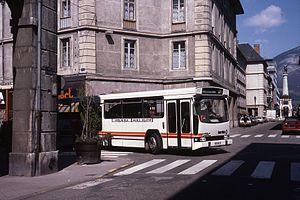
Le bus Berliet PR 100 n°17 du STAC, sur la ligne D (Bellevue, Jacob-Bellecombette↔Hôtel de ville, Chambéry), à Chambéry en 1980.
L’Électrobus de Chambéry à Chignin est une ligne de trolleybus appartenant au Conseil général de la Savoie et reliant les gares de Chambéry et de Chignin en passant par les communes de La Ravoire, Challes-les-Eaux et Saint-Jeoire-Prieuré.